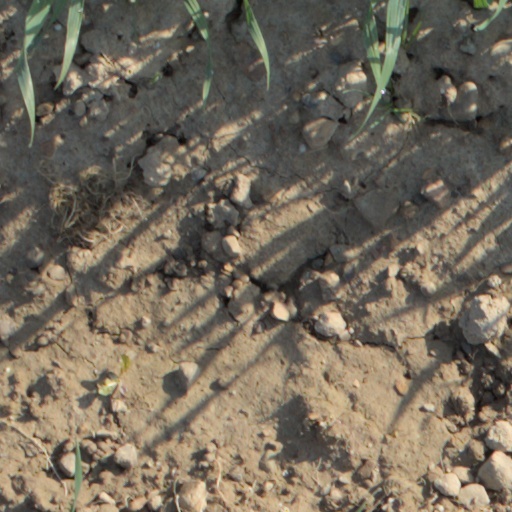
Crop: wheat